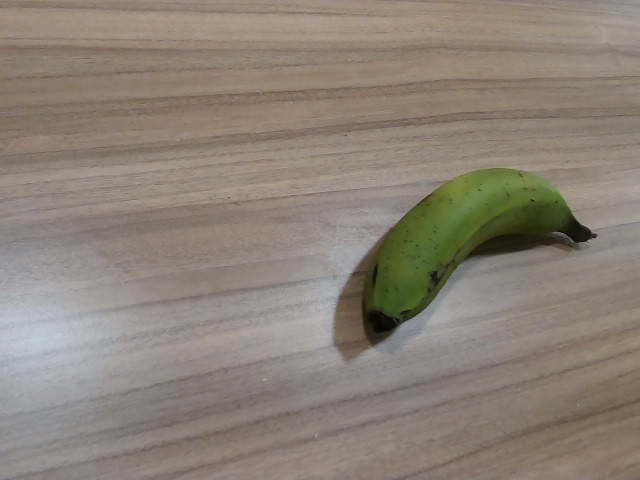
Label: Raw_Banana